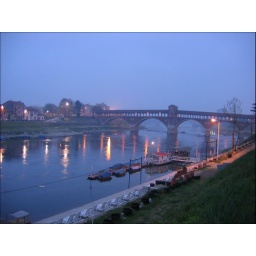
5 o clock in the morning....comin home